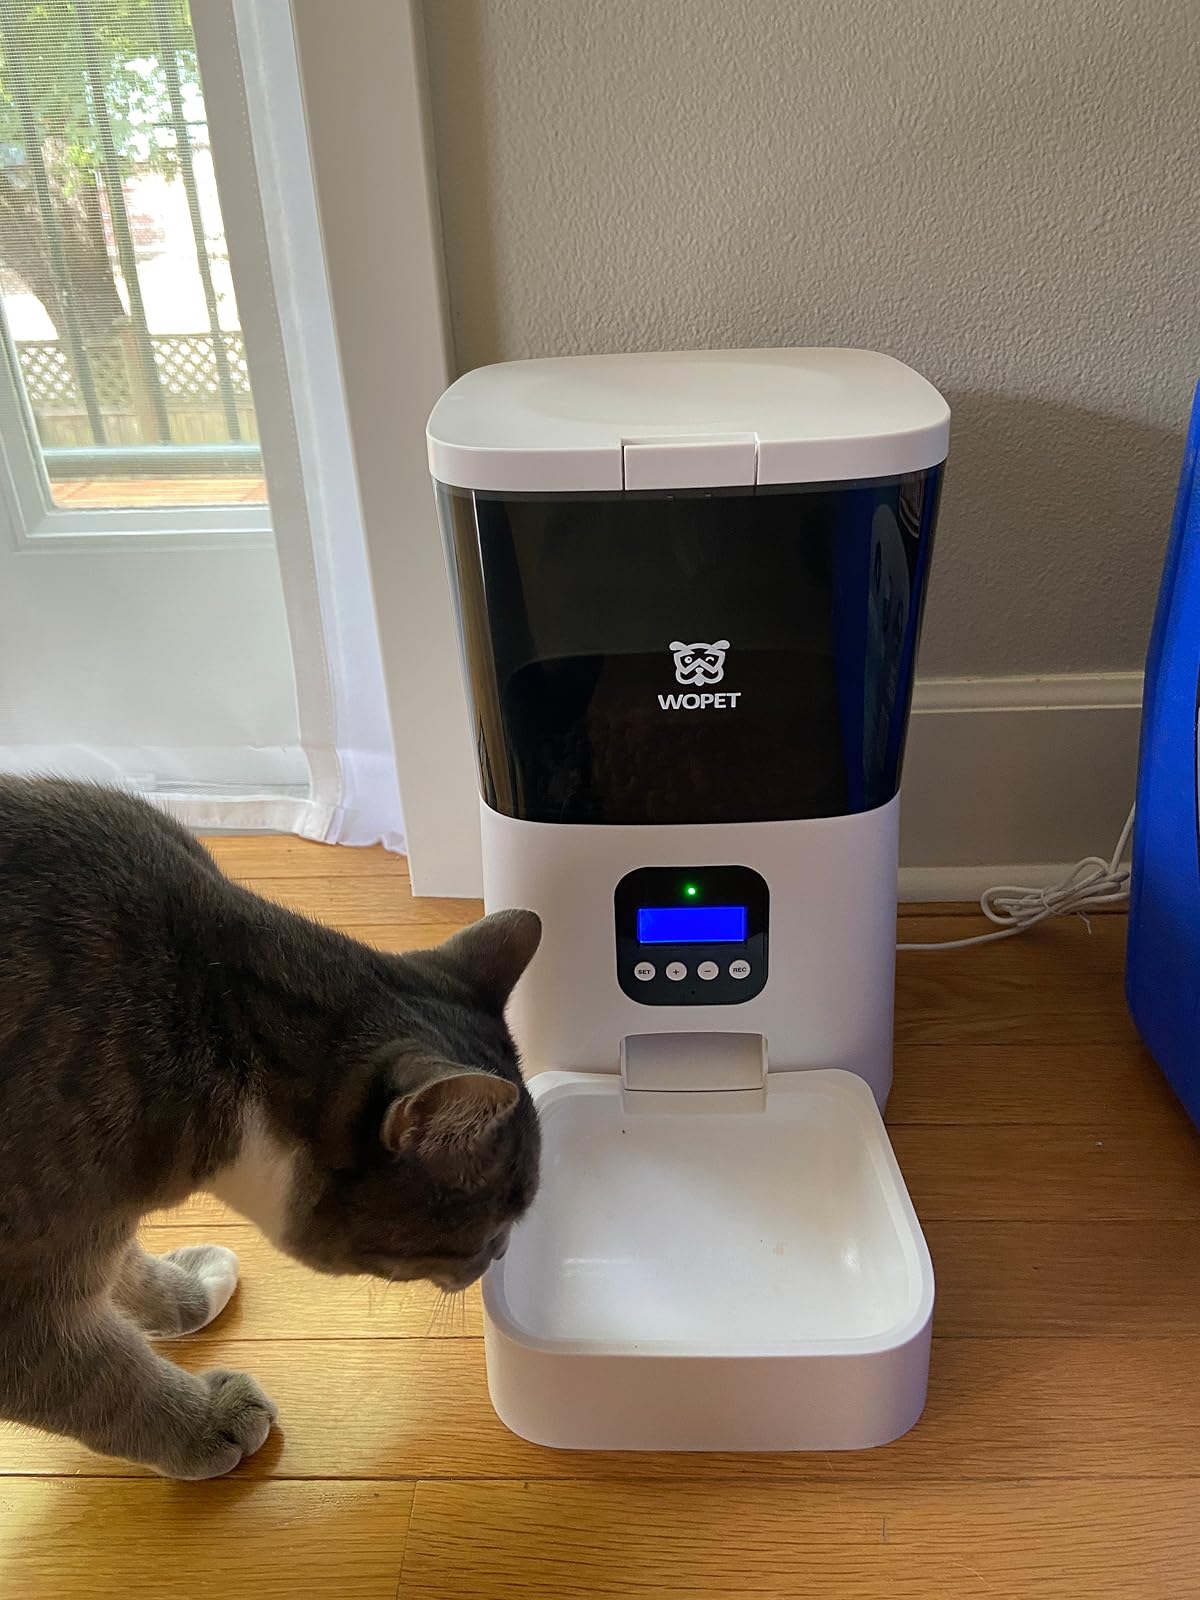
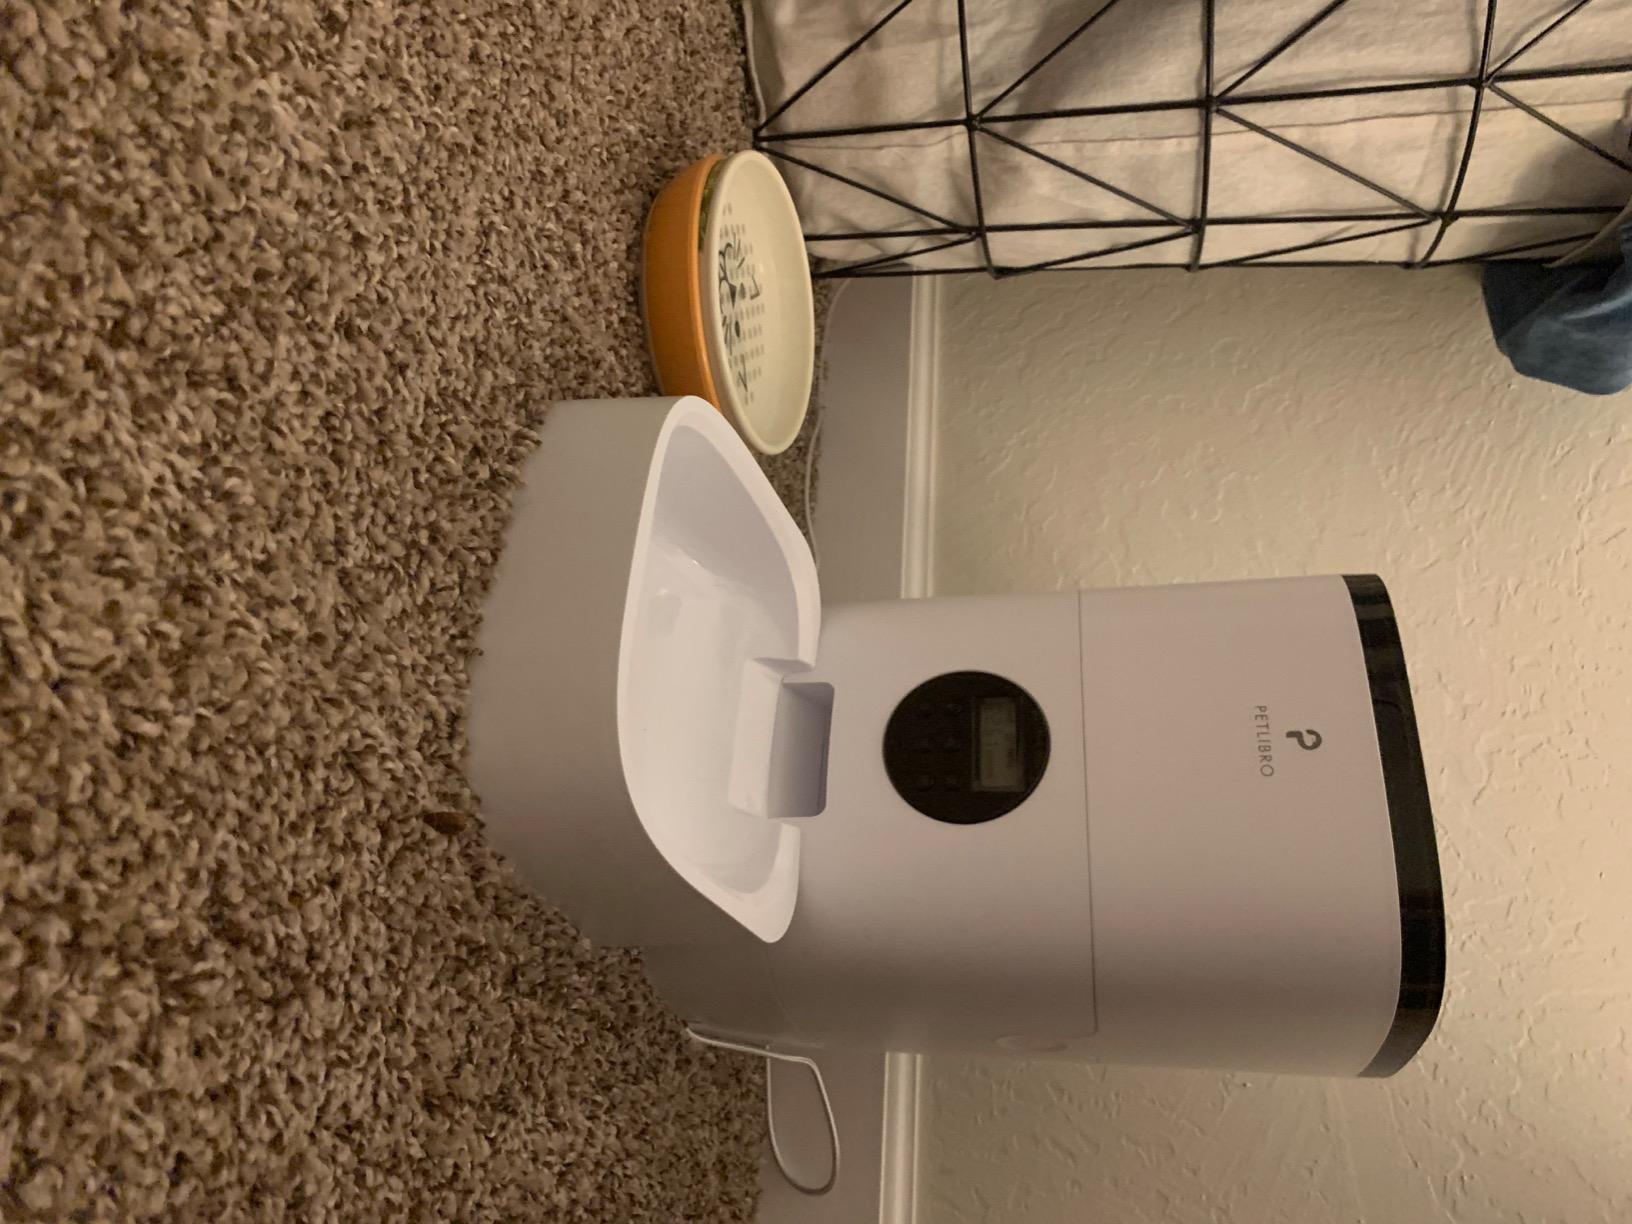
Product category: items_feeder
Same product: no